FGR-17 Viper

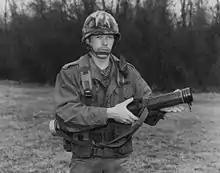
Viper launcher shown collapsed for carrying

When the ILAW requirement was first issued, the Army wanted an individual antitank weapon with such a low cost that it would be as common in infantry units as the hand grenade was. All these requirements, which included items contradictory to each other, proved to be too great a hurdle for General Dynamics. This resulted in subsequent issues that led to highly publicized congressional inquires into a classified GAO report which stated that the Viper"...barely meets the "low end" of the Army's requirement.." and furthermore concluded "...Viper did not demonstrate any significant superiority over the M72 LAW."